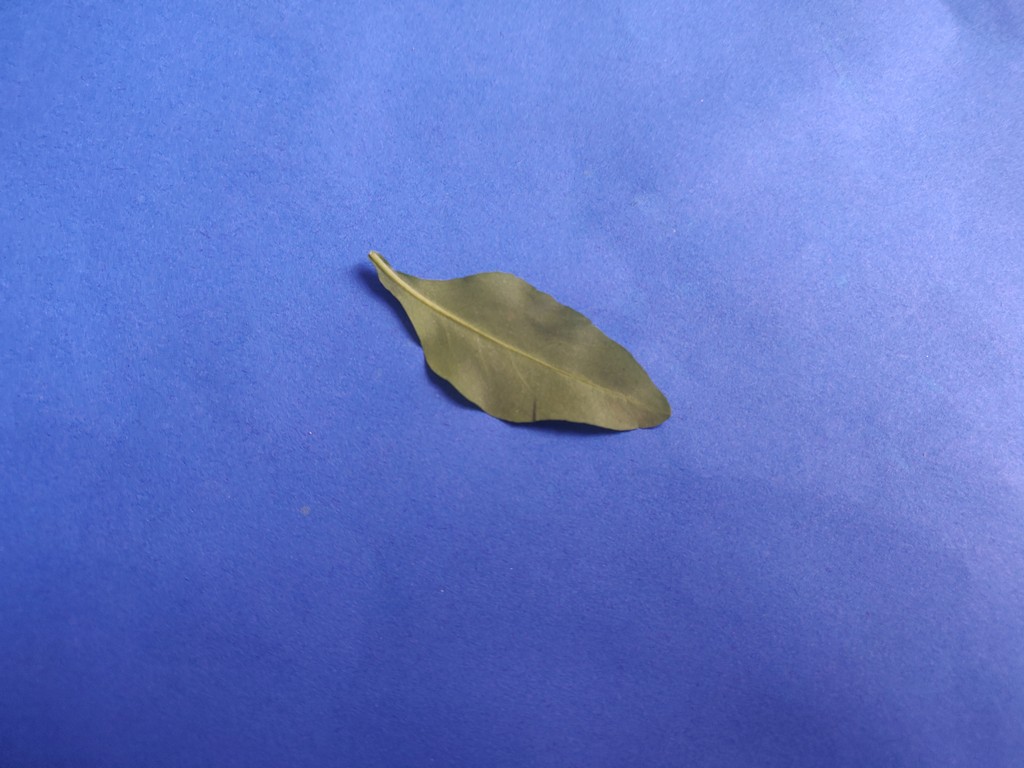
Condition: Healthy
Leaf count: single
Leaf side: back